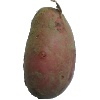
Label: Potato Red 1